Divinity
Also known as:
jv - Javanese: Divinity
ko - Korean: 디비니티
Category: confectionery (confectionery)
Cuisine: American
Associated cuisines: American
Area: United States
Countries: United States
Region: Northern America

The dish is a nougat-like confection made with whipped egg white, corn syrup, and sugar. Optional ingredients such as flavors, chopped dried fruit and chopped nuts are frequently added.

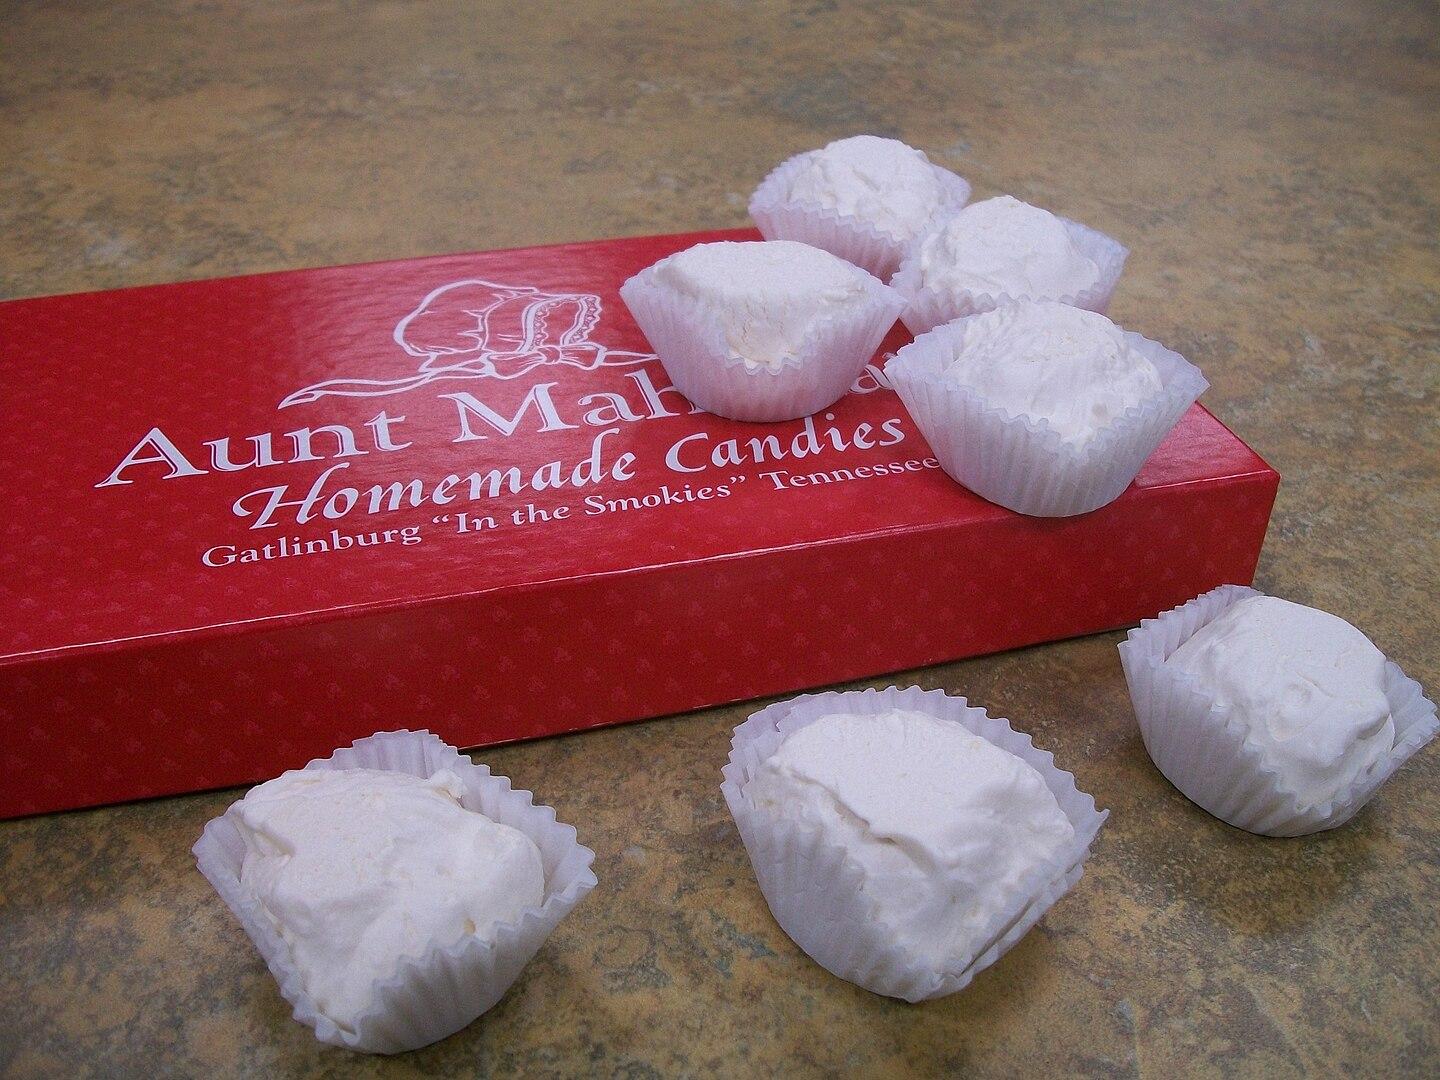